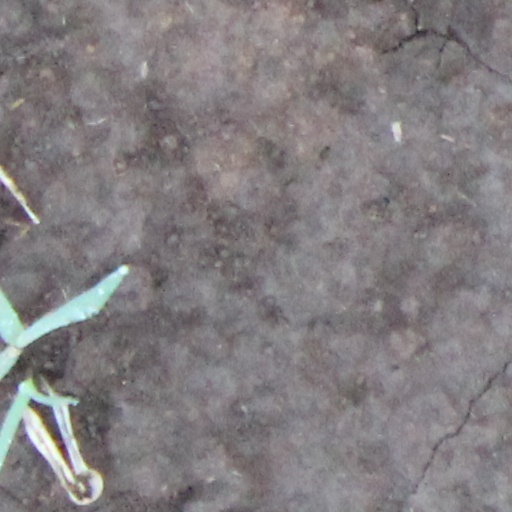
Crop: wheat